Beirut Central District

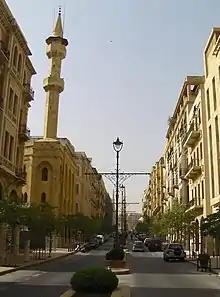
Foch-Allenby neighborhood

Synonymous with Lebanon's modern history, Martyrs' Square is a central, and biggest, town square in Beirut and its central district. Initially named "Place des Canons", or "Cannons Square", it was built by the Ottomans during their occupation of Lebanon in the 19th century. During World War I, Beirut suffered from a blockade by the Allies which was intended to starve the Turks out; however, the result was a famine that killed a quarter of Lebanon's population. An unsuccessful revolt against the Turks broke out which resulted in the execution of Lebanese nationalists in the square on 19 May 1916, hence bestowing upon it its current name, "Martyrs' Square". The Square was completely destroyed in the Lebanese Civil War, and reconstruction began in the early 1990s. The "Martyrs' Statue", the iconic bullet-riddled centerpiece of the square, was maintained and restored alongside the old opera house. After the assassination of Prime Minister Rafik Hariri, the square regained its original role as the "throbbing heart of the political life in Lebanon". The Square became ground zero for the political sit-ins, demonstrations, and protests of the Cedar Revolution in 2005. Solidere commissioned the re-designing and landscaping of the square, after an international urban design competition for the Martyrs' Square axis was conducted by an international organization.